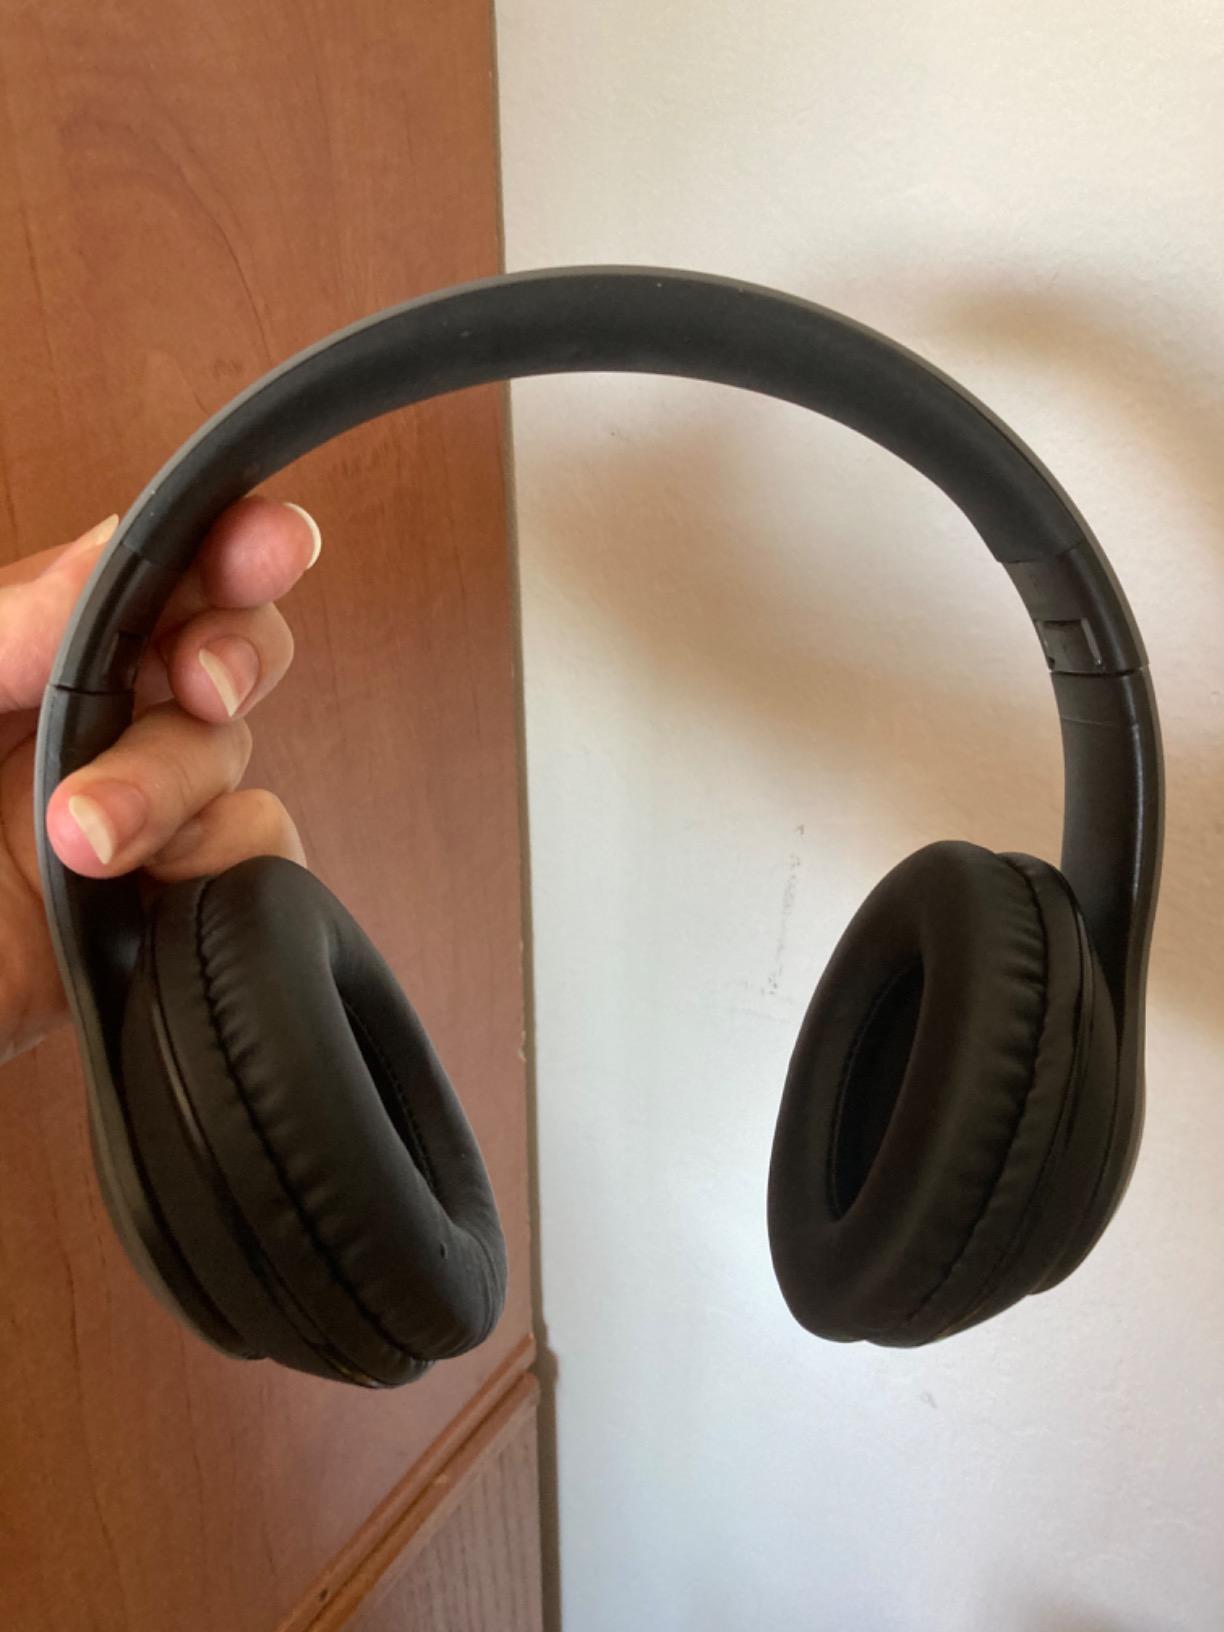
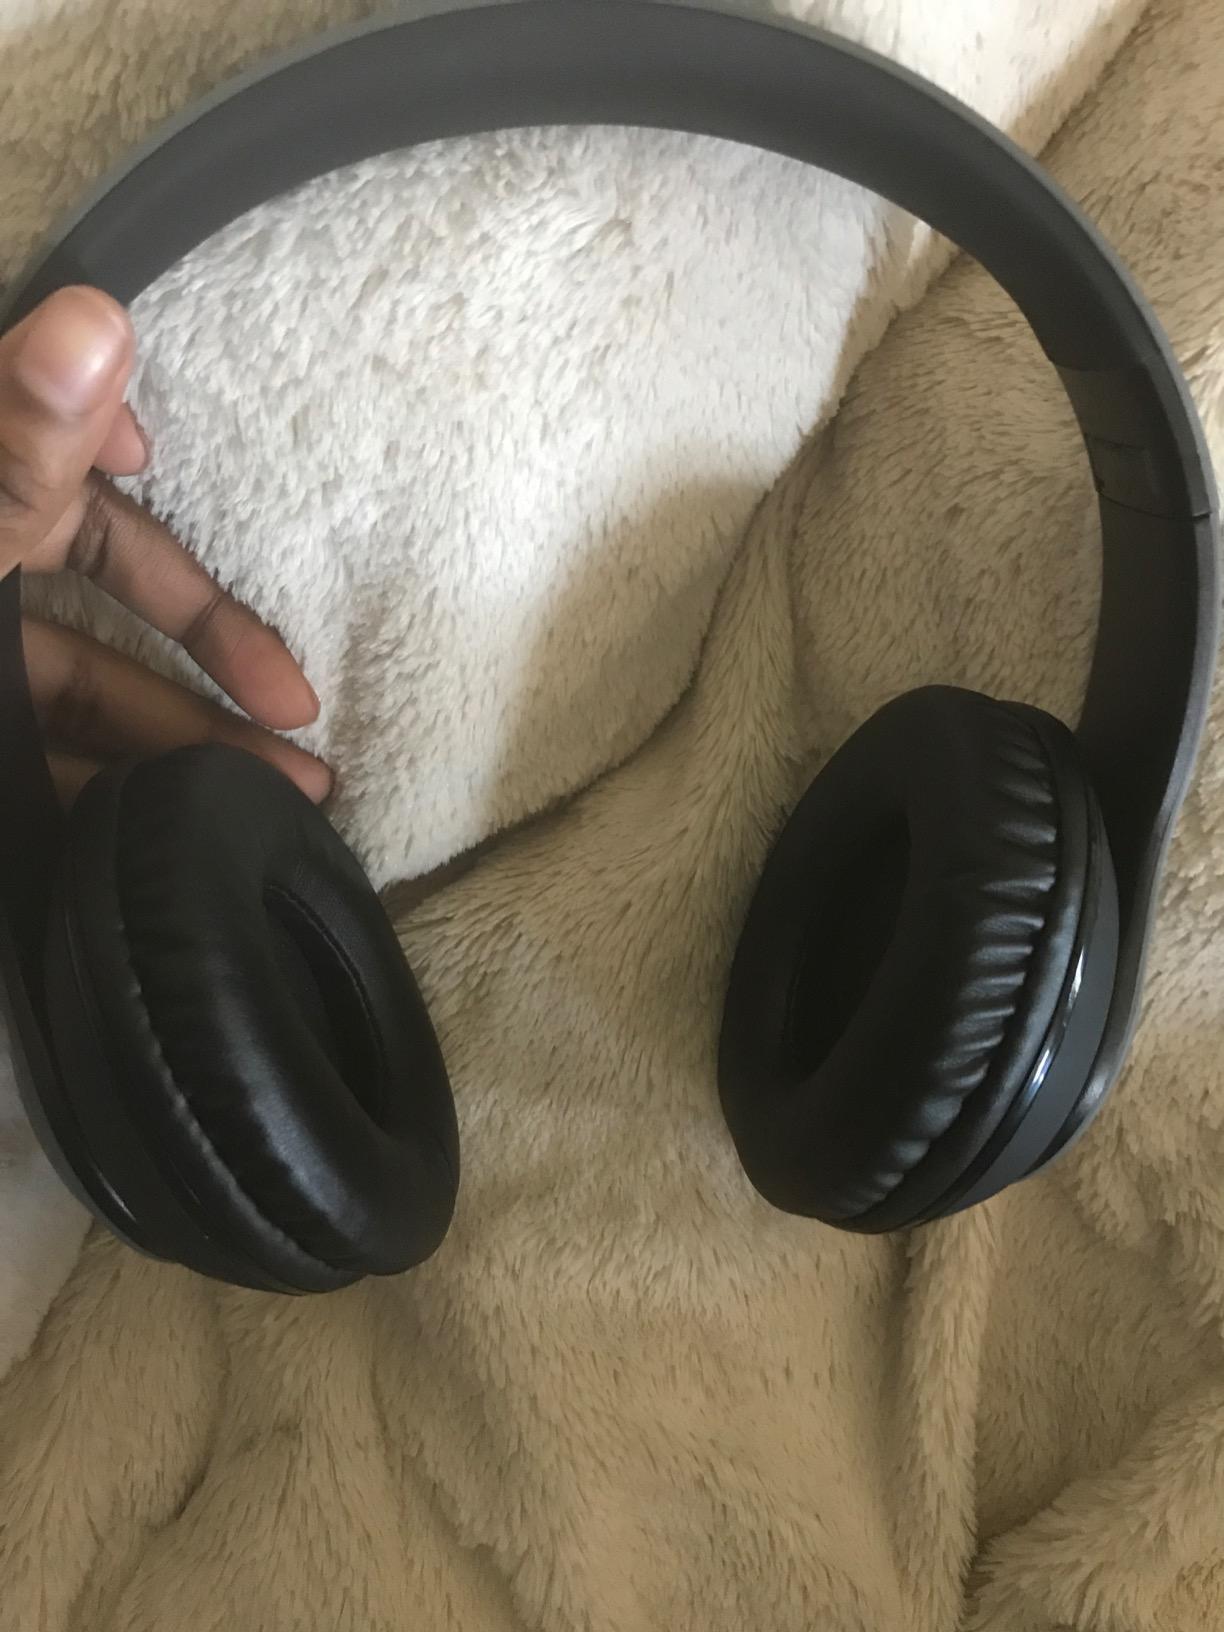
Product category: headphones
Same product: yes